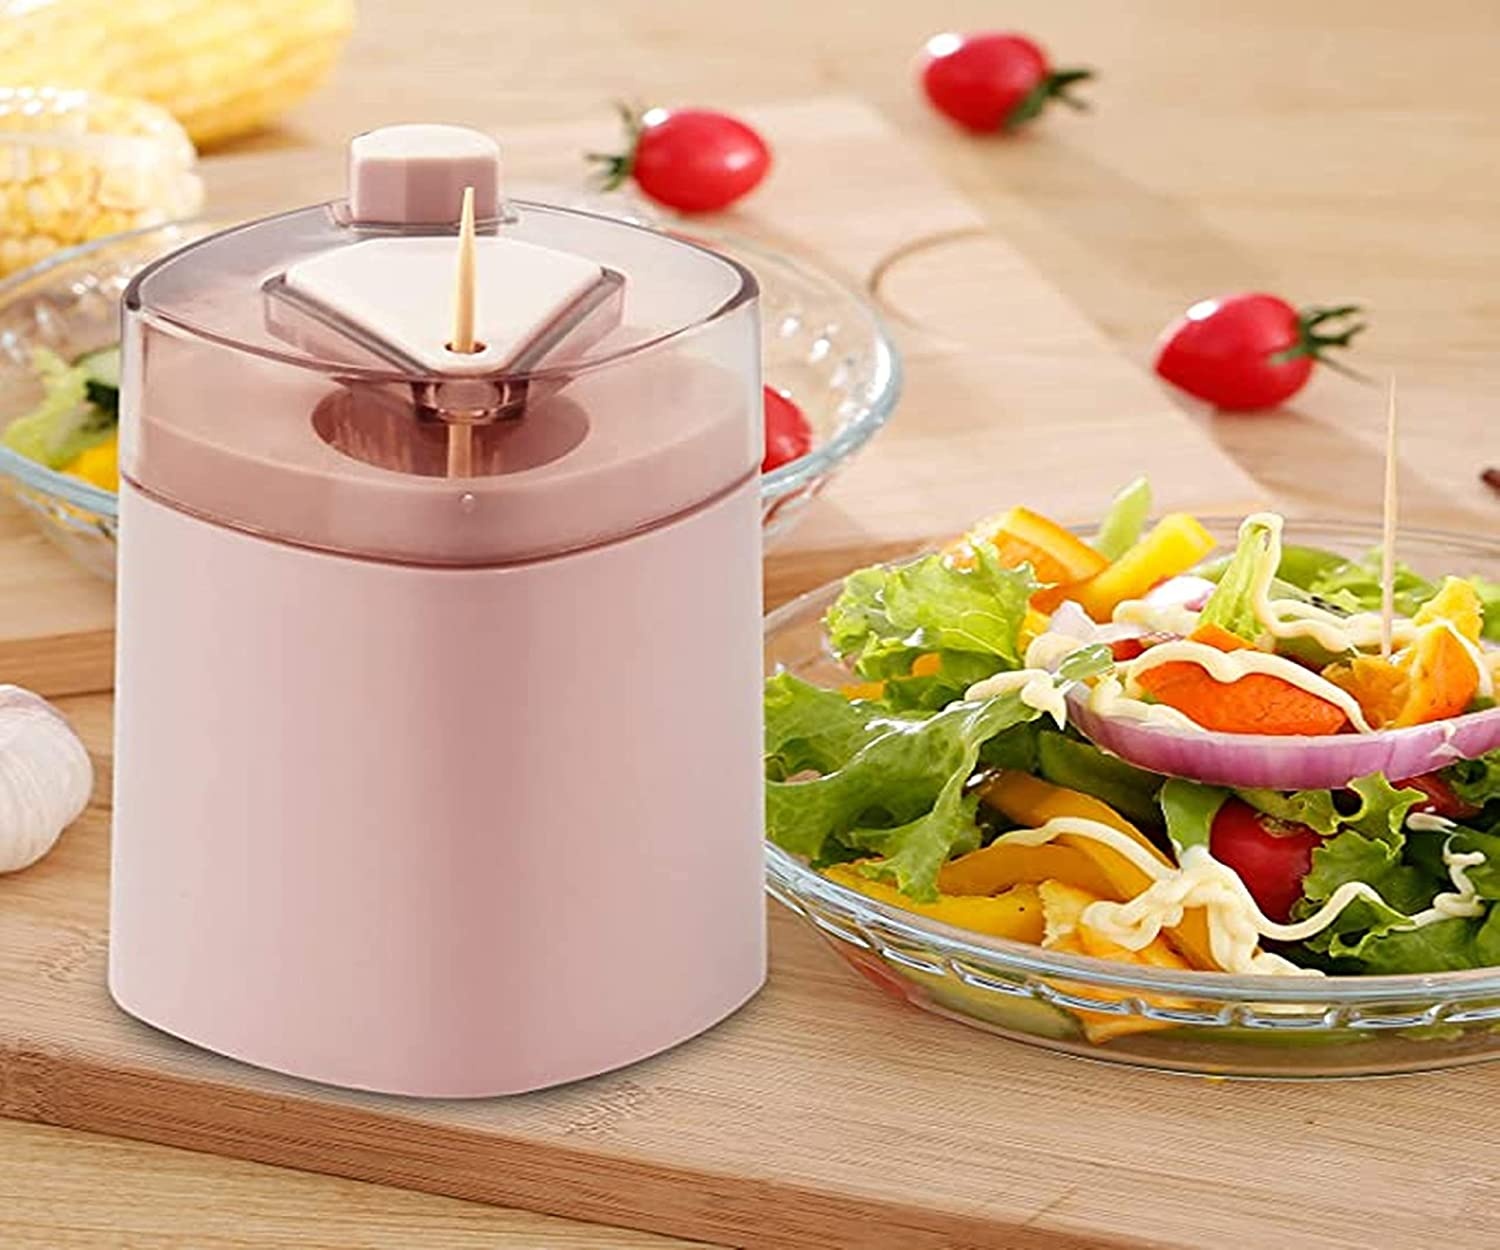
Toothpick Holder Dispenser, -Up Automatic Toothpick Dispenser, Toothpick Storage Box
Toothpick Holder Dispenser, -Up Automatic Toothpick Dispenser, Toothpick Storage Box Healthy PP+ABS materials, from the selection of raw materials, to many color tests, to the mold opening, every detail is strictly controlled to make a high-quality toothpick holder. This toothpick dispenser is compact and convenient, 5 cm(L) x 5 cm(W) x 9 cm(H), The toothpick box is small but has a large capacity. It can hold about 100 toothpicks, but the best one is 1/2 of the volume. The toothpick dispenser’s style of pure, fresh, quiet and elegant. Suitable for offices, homes, restaurants, clubs, bars, cafés, hotels, as well as gifts for friends, lovers, and family. Dimension Volu. Weight (Gm) :- 45 Product Weight (Gm) :- 30 Ship Weight (Gm) :- 45 Length (Cm) :- 5 Breadth (Cm) :- 5 Height (Cm) :- 7
Brand: Organivo
Category: Home & Garden > Kitchen & Dining > Kitchen Tools & Utensils > Kitchen Organizers > Toothpick Holders & Dispensers > Toothpick Dispensers